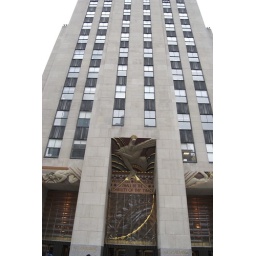
A visit to the tower that is the Rockefeller Center in New York, including to th erop floor viewing platform.A visit to the tower that is the Rockefeller Center in New York, including to th erop floor viewing platform.